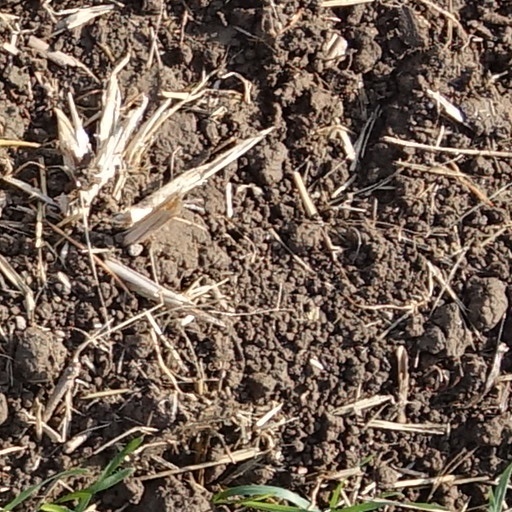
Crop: wheat